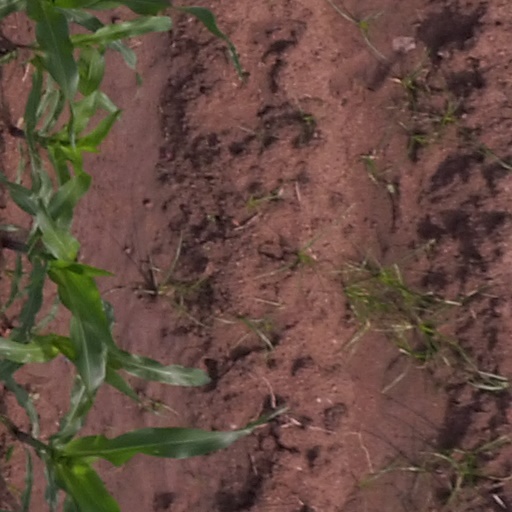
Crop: maize; corn